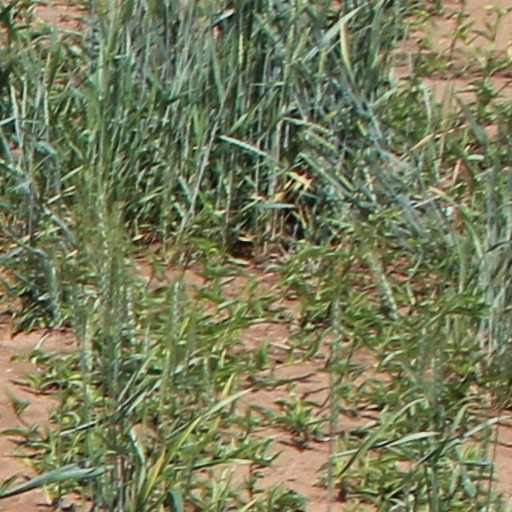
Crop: wheat